Wasusarmas

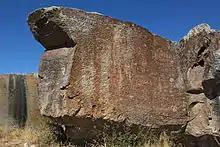
Inscription of Wasusarmas

One inscription of Wasusarmas is known from the site of Topada. This inscription makes use of a very original form of archaising or uncommon Anatolian hieroglyphic signs, as well as of a royal cartouche topped by a winged disc meant to create a connection with the Hittite imperial family, which is a feature it shares with the inscriptions of the king Ḫartapus. The Topada inscription commemorates a war waged by Wasusarmas against a coalition led by the king of Phrygia, and it names Tuwattis II as Wasusarmas's father.